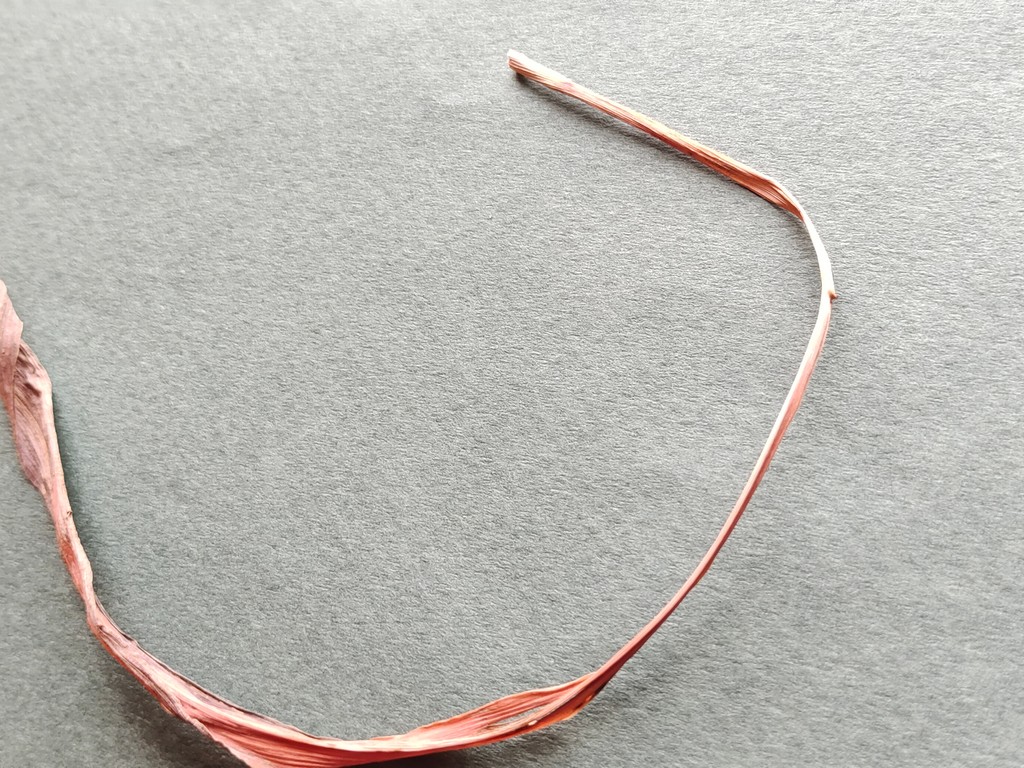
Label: Dried